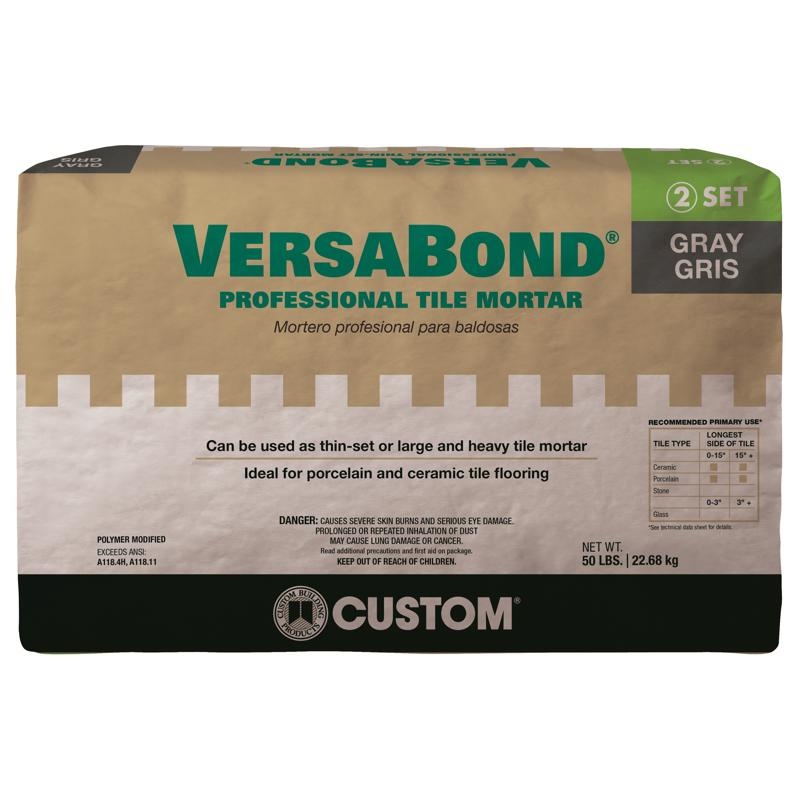
Custom Building Products VersaBond Gray Thin-Set Mortar 50 lb
Brand Name: Custom Building Products *Color: Gray *Container Size: 50 *Dry Time: 24 *Maximum Coverage Area: 95 *Product Type: Thin-Set Mortar *Sub Brand: VersaBond *Suitable for Floors: Yes *Suitable for Walls: Yes *Additive Required: No *Commercial or Re
Brand: CUSTOM BUILDING PRODUCTS
Category: Hardware > Building Consumables > Masonry Consumables > Cement, Mortar & Concrete Mixes > Mortar Mixes